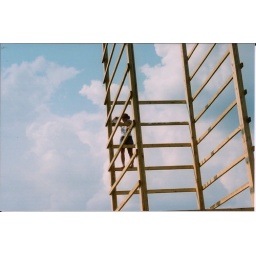
2006 - September 9 - me painting the climbing wall I was building in Boswell.